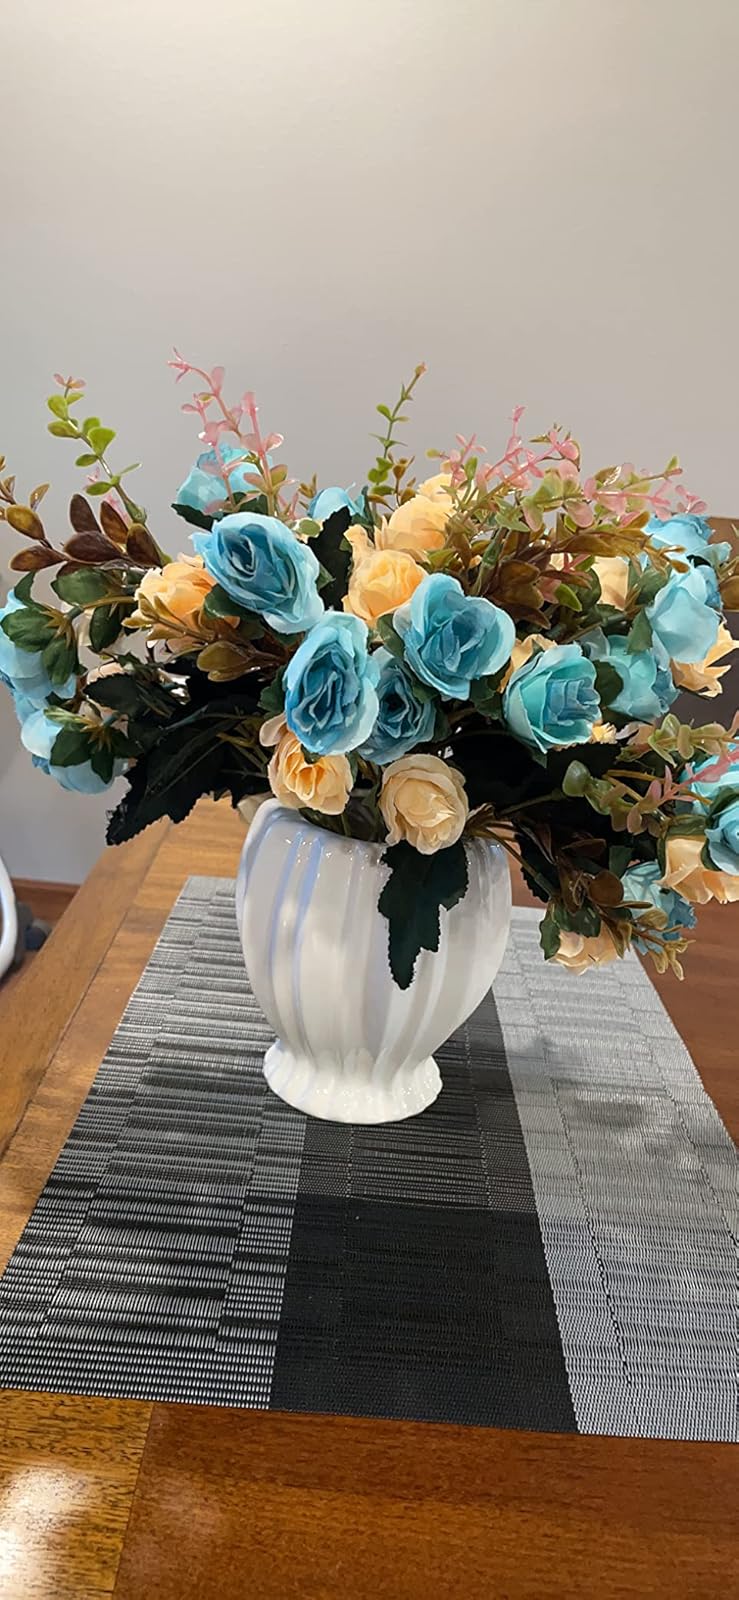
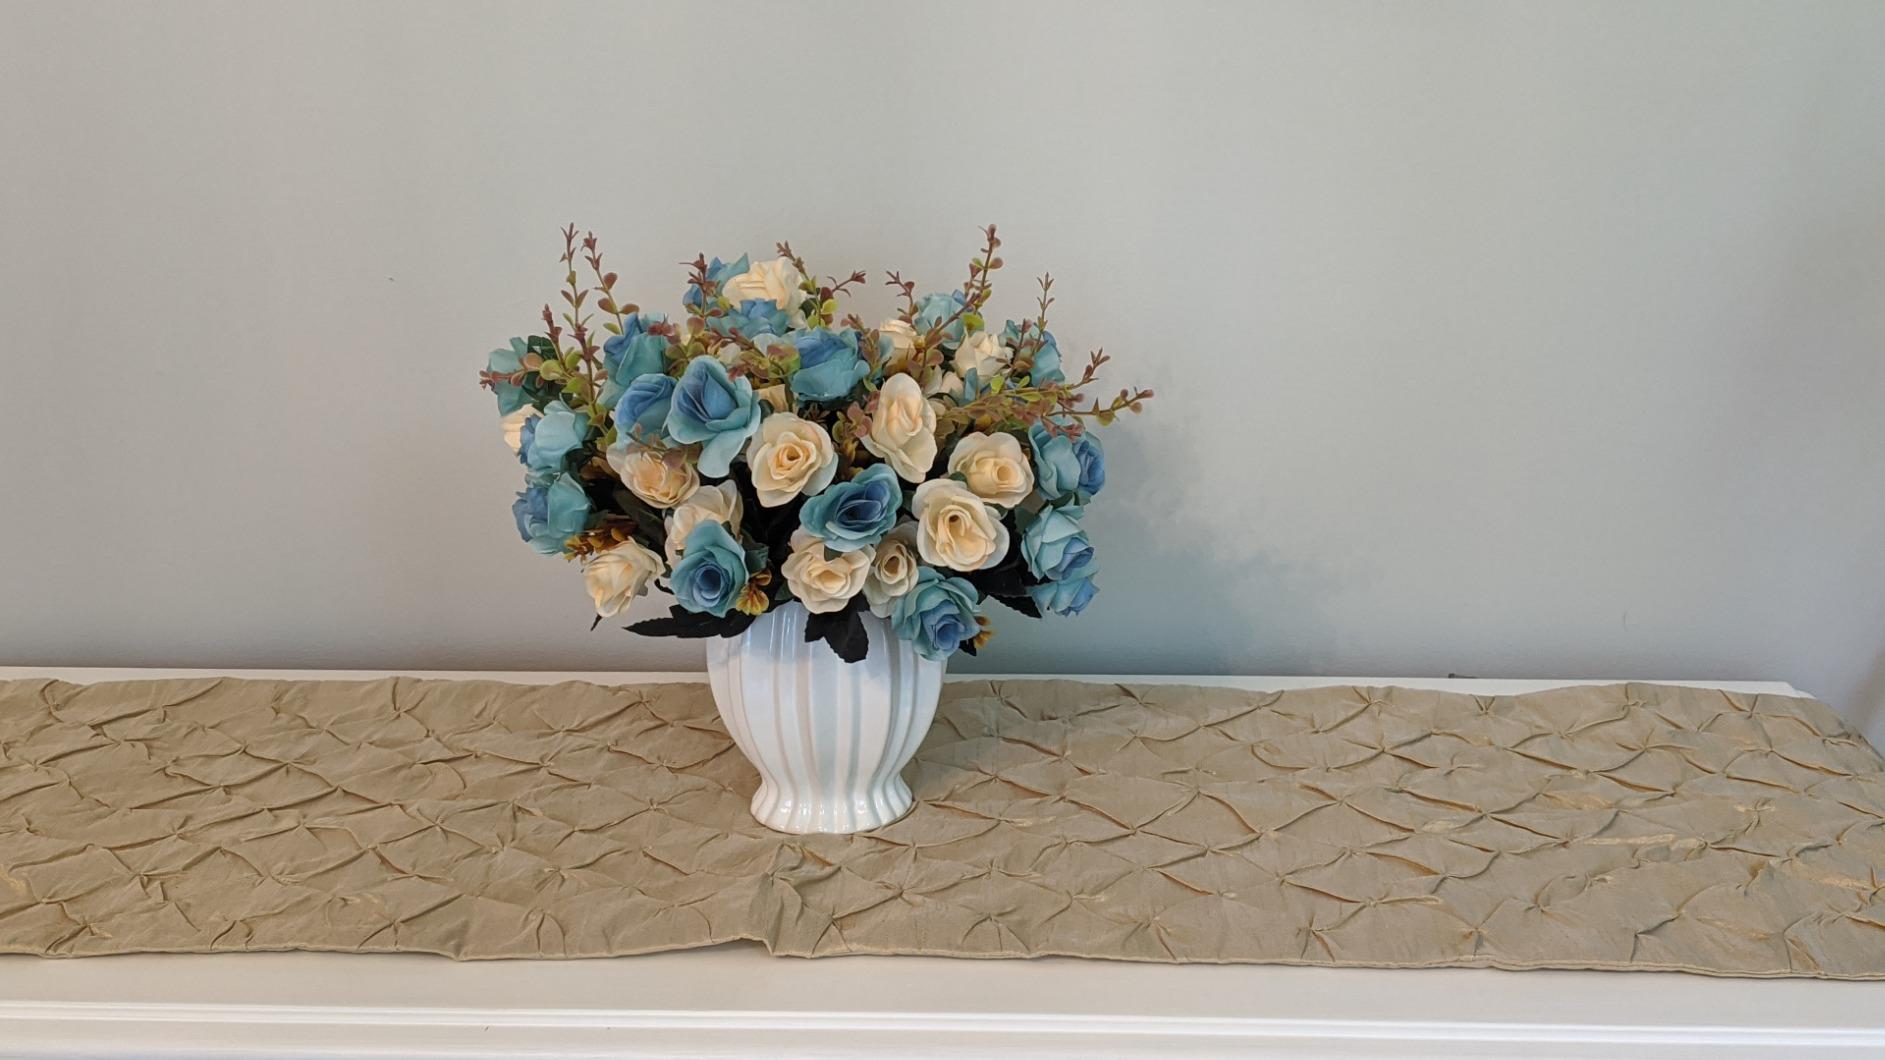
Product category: vase
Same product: yes